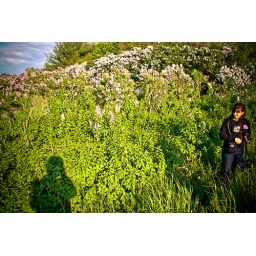
french girl in the green field.